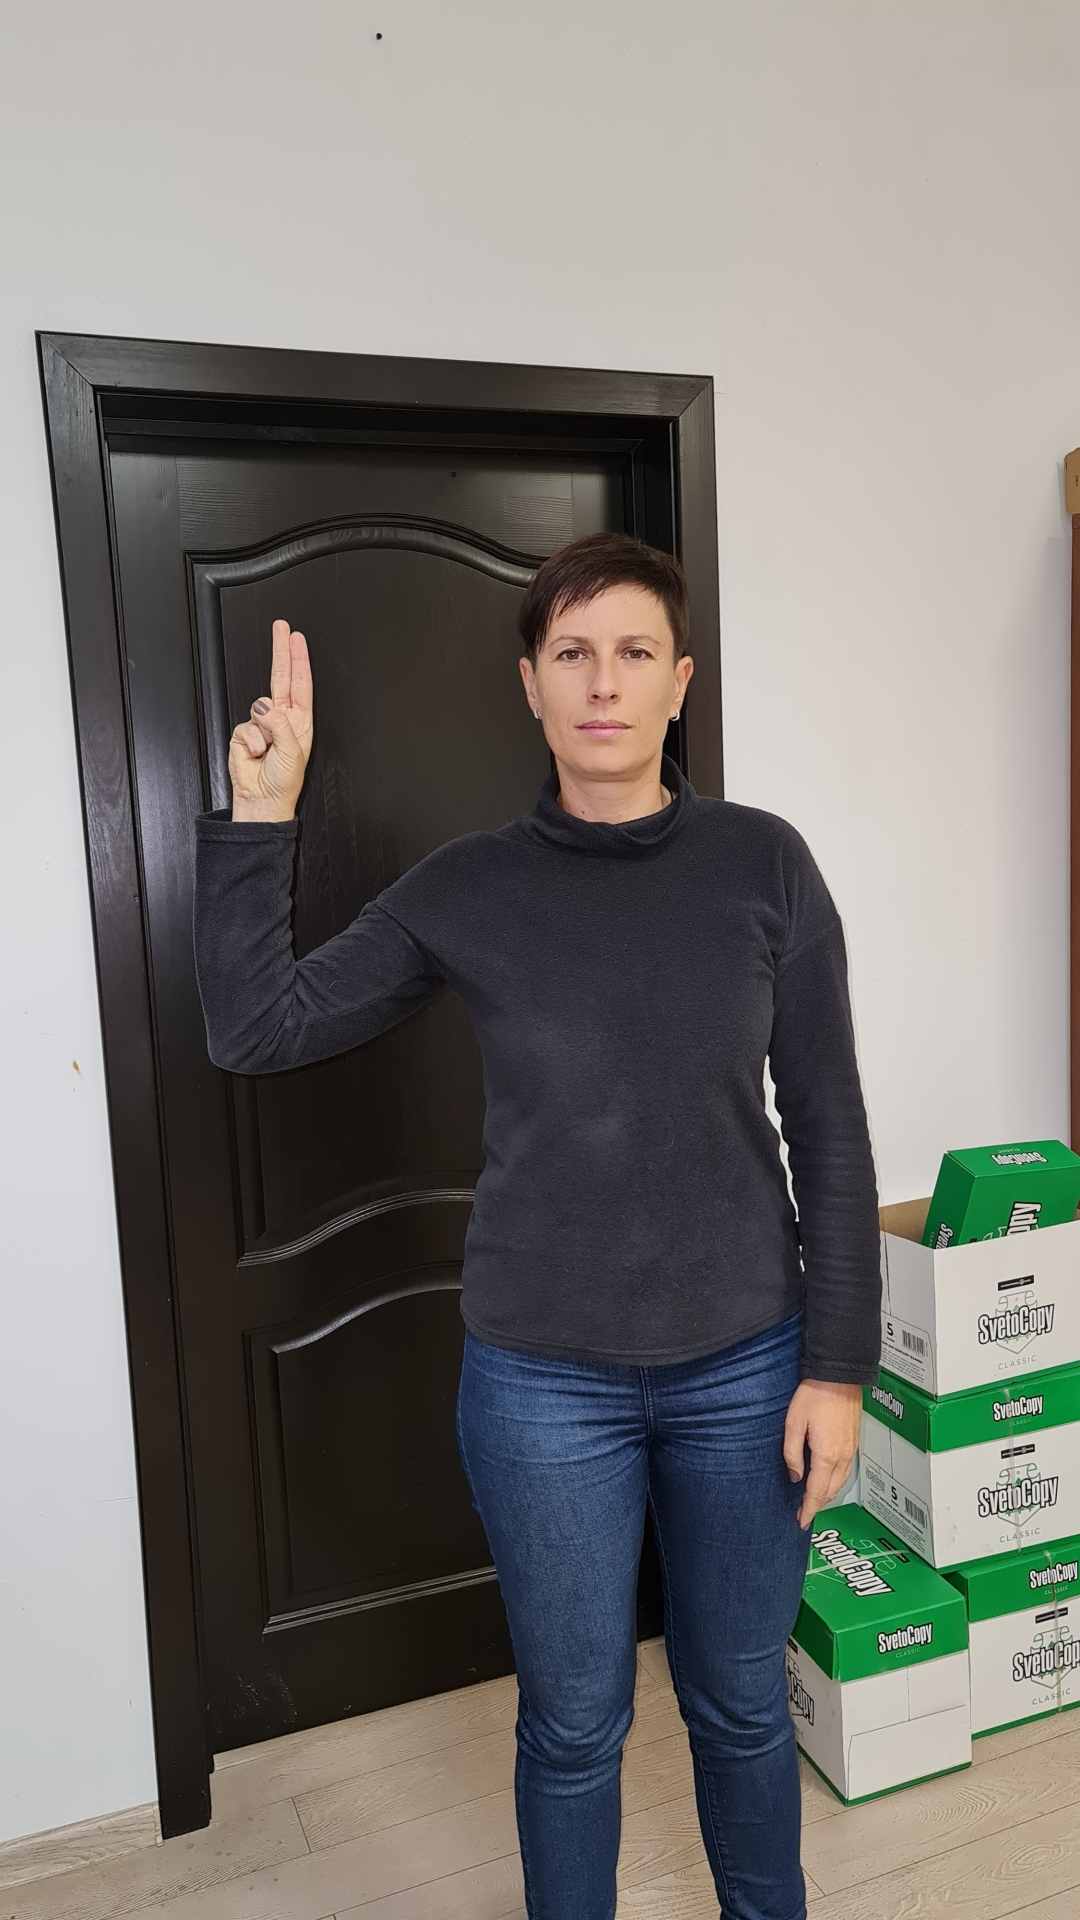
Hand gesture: two_up